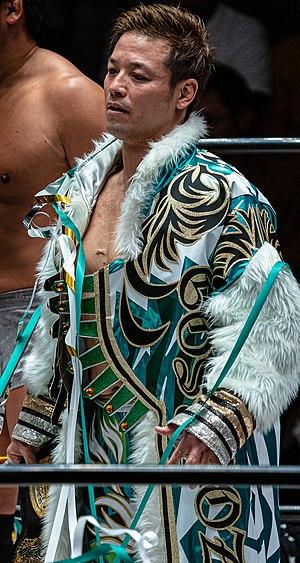
Gō Shiozaki est un catcheur japonais. Il est principalement connu pour son travail à la Pro Wrestling NOAH où après avoir remporté le tournoi Global Tag League 2009 avec Mitsuharu Misawa il a remporté le championnat poids-lourds GHC à deux reprises ainsi que le championnat par équipe GHC avec Akitoshi Saito. En 2013, il a rejoint la All Japan Pro Wrestling où il a remporté le Royal Road Tournament 2014 et est l'actuel champion poids-lourds Triple Crown de l'AJPW. Il est aussi connu en dehors du Japon grâce à ses passages dans des fédérations étrangères comme la Ring of Honor aux États-Unis ou au Mexique à la Asistencia Asesoría y Administración où il a détenu brièvement le championnat par équipe de la AAA avec Atsushi Aoki.